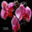
Label: orchid